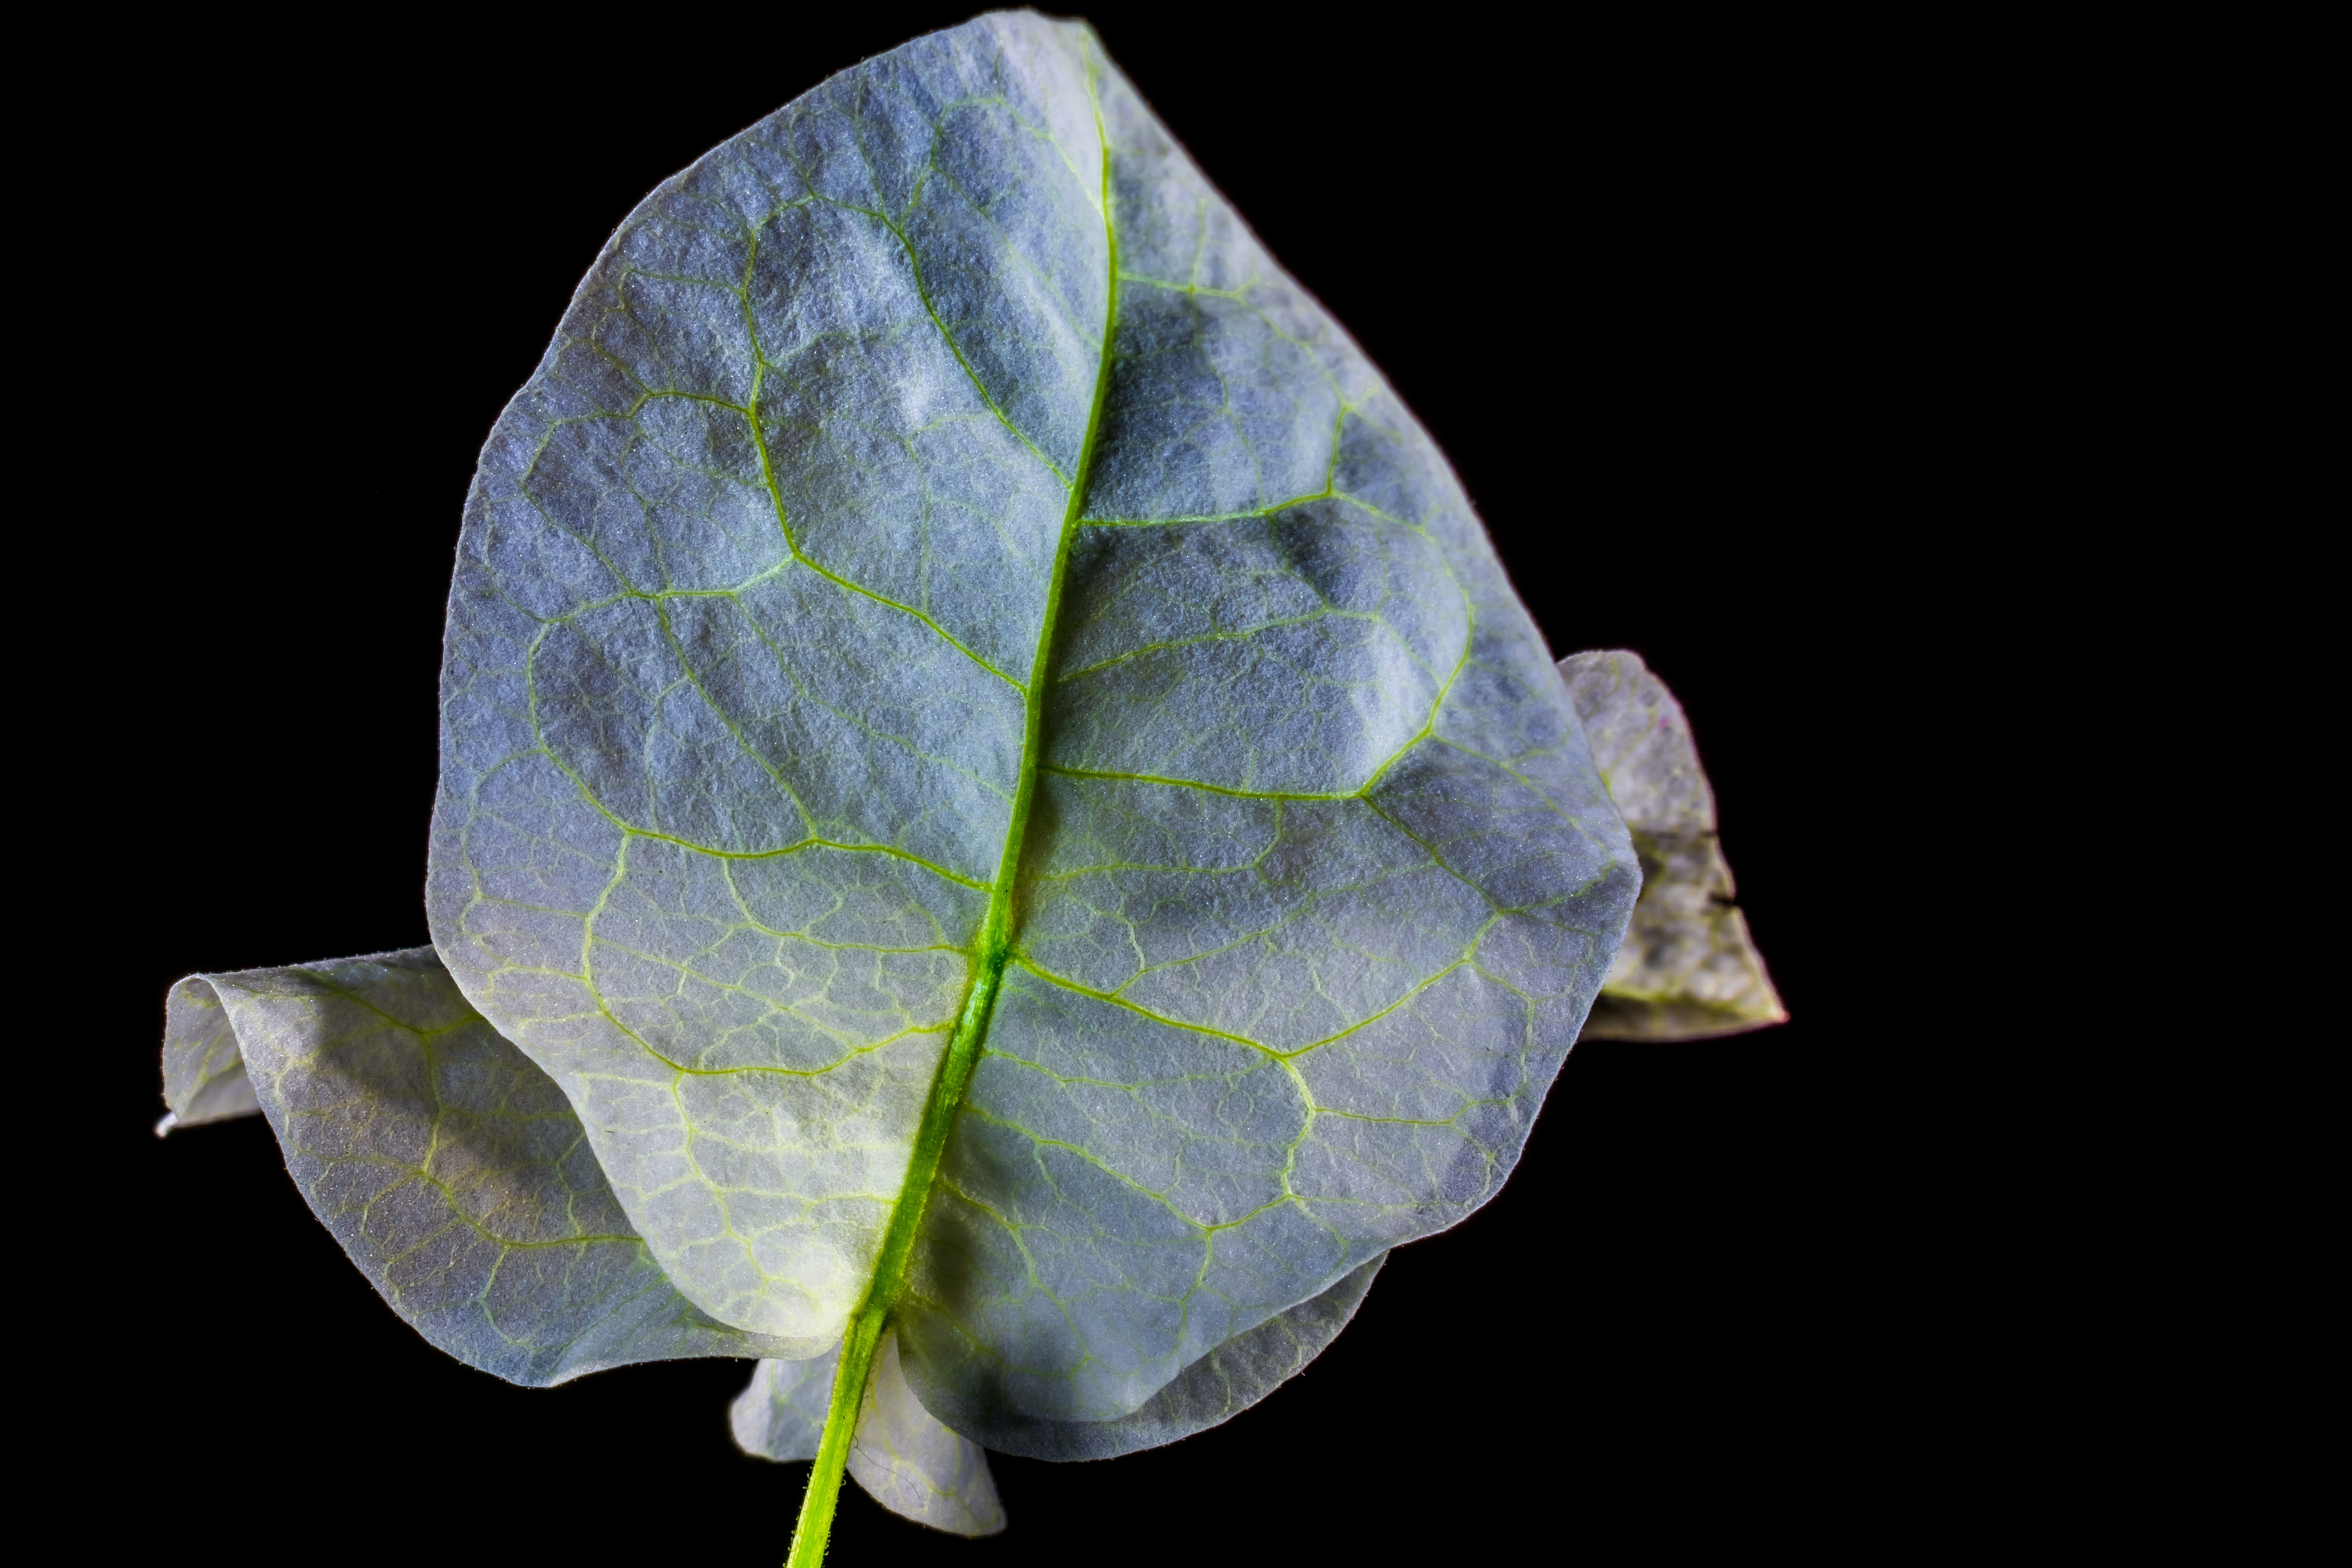
blossom, plant, white, photography, leaf, flower, petal, bloom, green, botany, pink, close, flora, close up, bougainvillea, arum, macro photography, flowering plant, triple flower, bougainville, nyctaginaceae, four o clock plant, plant stem, land plant